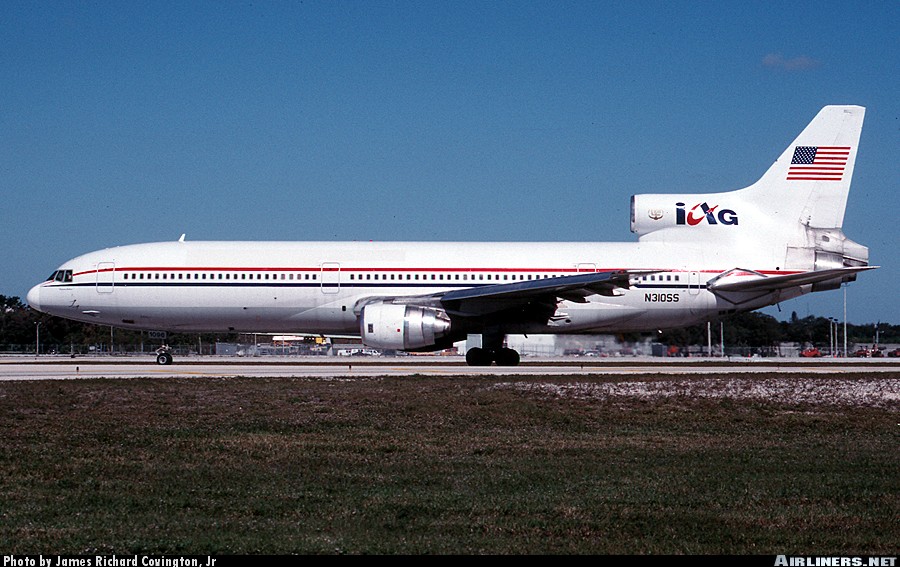
Vehicle type: Planes